Pas de Deux (band)

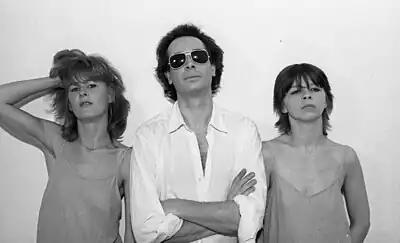
Pas de Deux in 1982

Pas de Deux (Walter Verdin, Dett Peyskens and Hilde van Roy) were a Belgian band, best known for their participation in the 1983 Eurovision Song Contest, and the controversy surrounding their selection as that year's Belgian representatives. The band was formed by Verdin in Leuven in 1982.